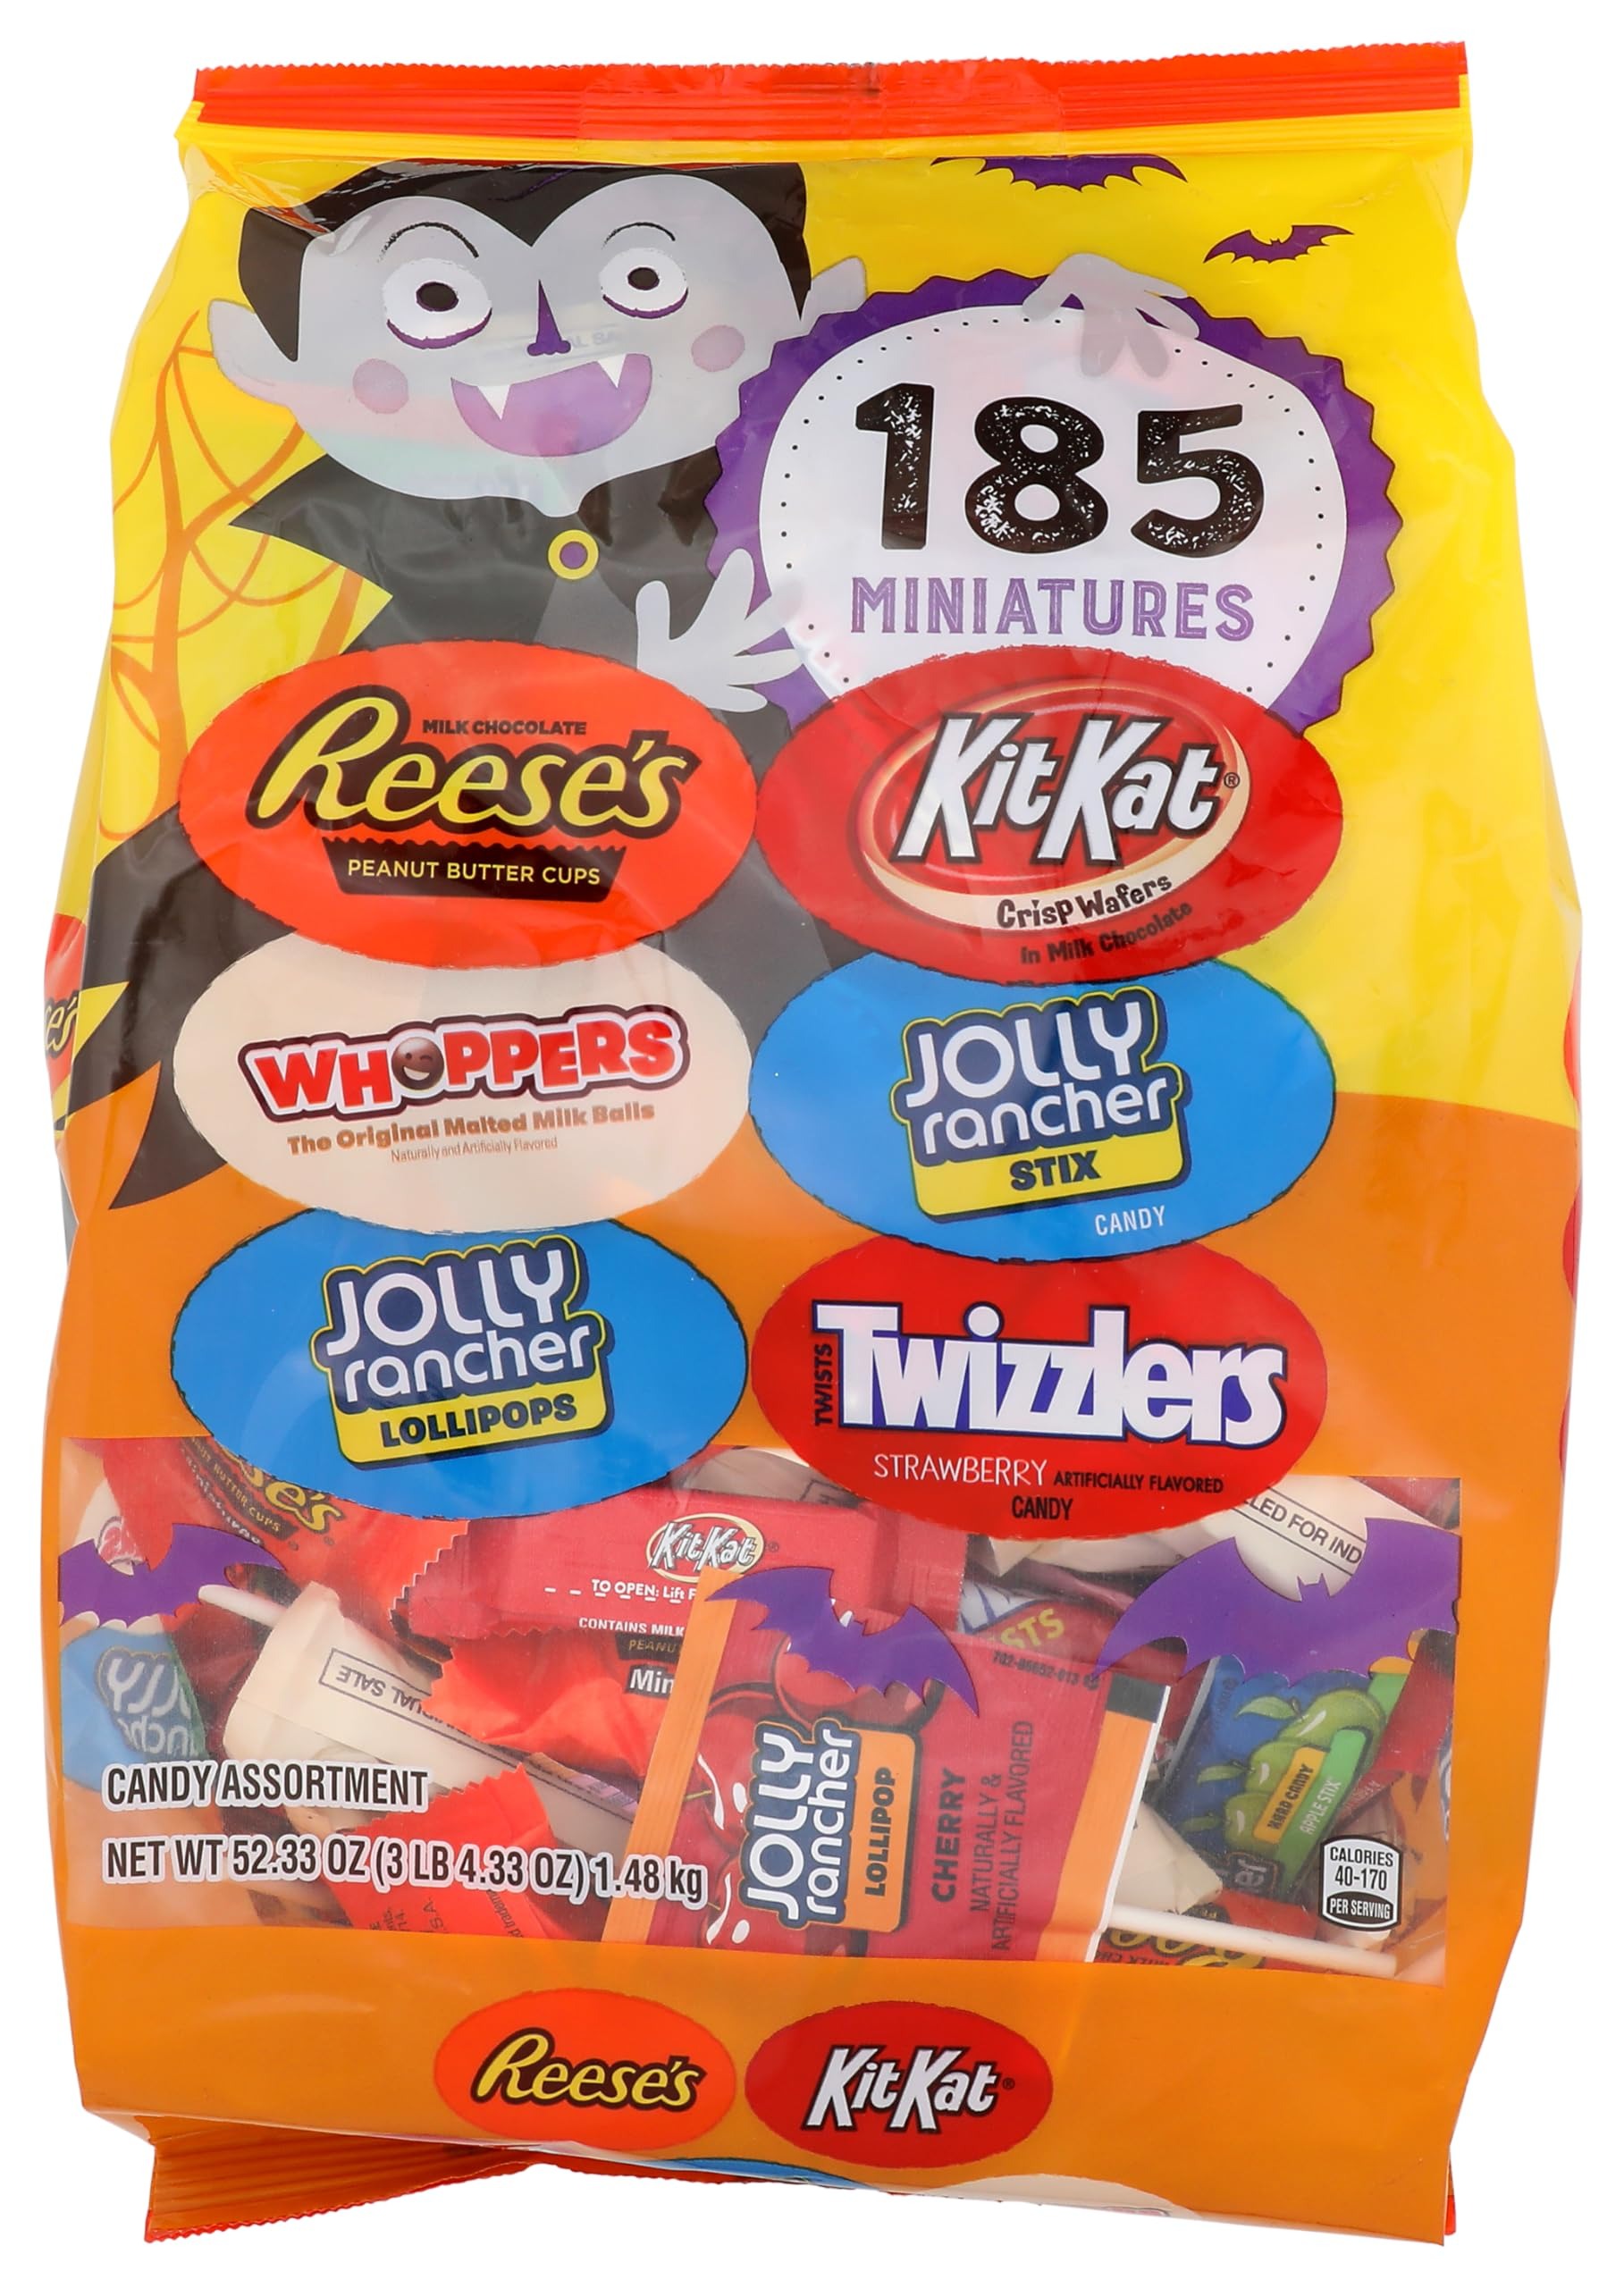
Item Name: Hershey's, Candy Assortment, Miniatures, 52.33 Ounce
Bullet Point: Halloween
Value: 52.33
Unit: Ounce

Price: 39.99